Robert Henri

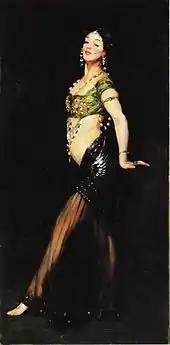
"Salome", 1909, John and Mable Ringling Museum of Art, Sarasota, Florida

In 1908, Henri was one of the organizers of a landmark show entitled The Eight (after the eight painters displaying their works) at the Macbeth Galleries in New York. Besides his own works and those produced by the "Philadelphia Four" (who had followed Henri to New York by this time), three other artists who painted in a different, less realistic style—Maurice Prendergast, Ernest Lawson, and Arthur B. Davies—were included. The exhibition was intended as a protest against the exhibition policies and narrowness of taste of the National Academy of Design. The show later traveled to a number of cities from Newark to Chicago, prompting further discussion in the press about the revolt against academic art and the new ideas about acceptable subject matter in painting.